Historic Centre of Macau

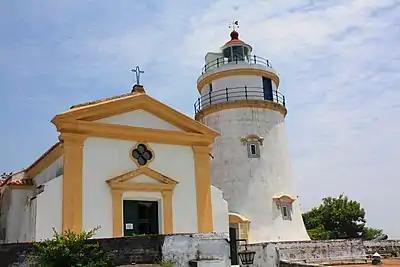
Guia Lighthouse (Zone 2)

The Historic Centre of Macao is made up of two separated core zones in city centre on the Macau peninsula. Each core zone is surrounded by a buffer zone.